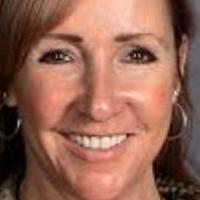
Age group: age 31-40